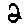
Label: 2